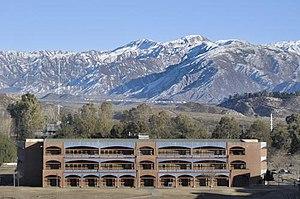
La province de Mendoza est une province de l'Argentine située à l'ouest du pays. Elle est limitrophe de la province de San Juan au nord, de San Luis à l'est, de La Pampa et Neuquén au sud et du Chili à l'ouest. Elle est typiquement une province andine. Avec les provinces de San Juan et de San Luis, la province de Mendoza fait partie de la région de Cuyo.